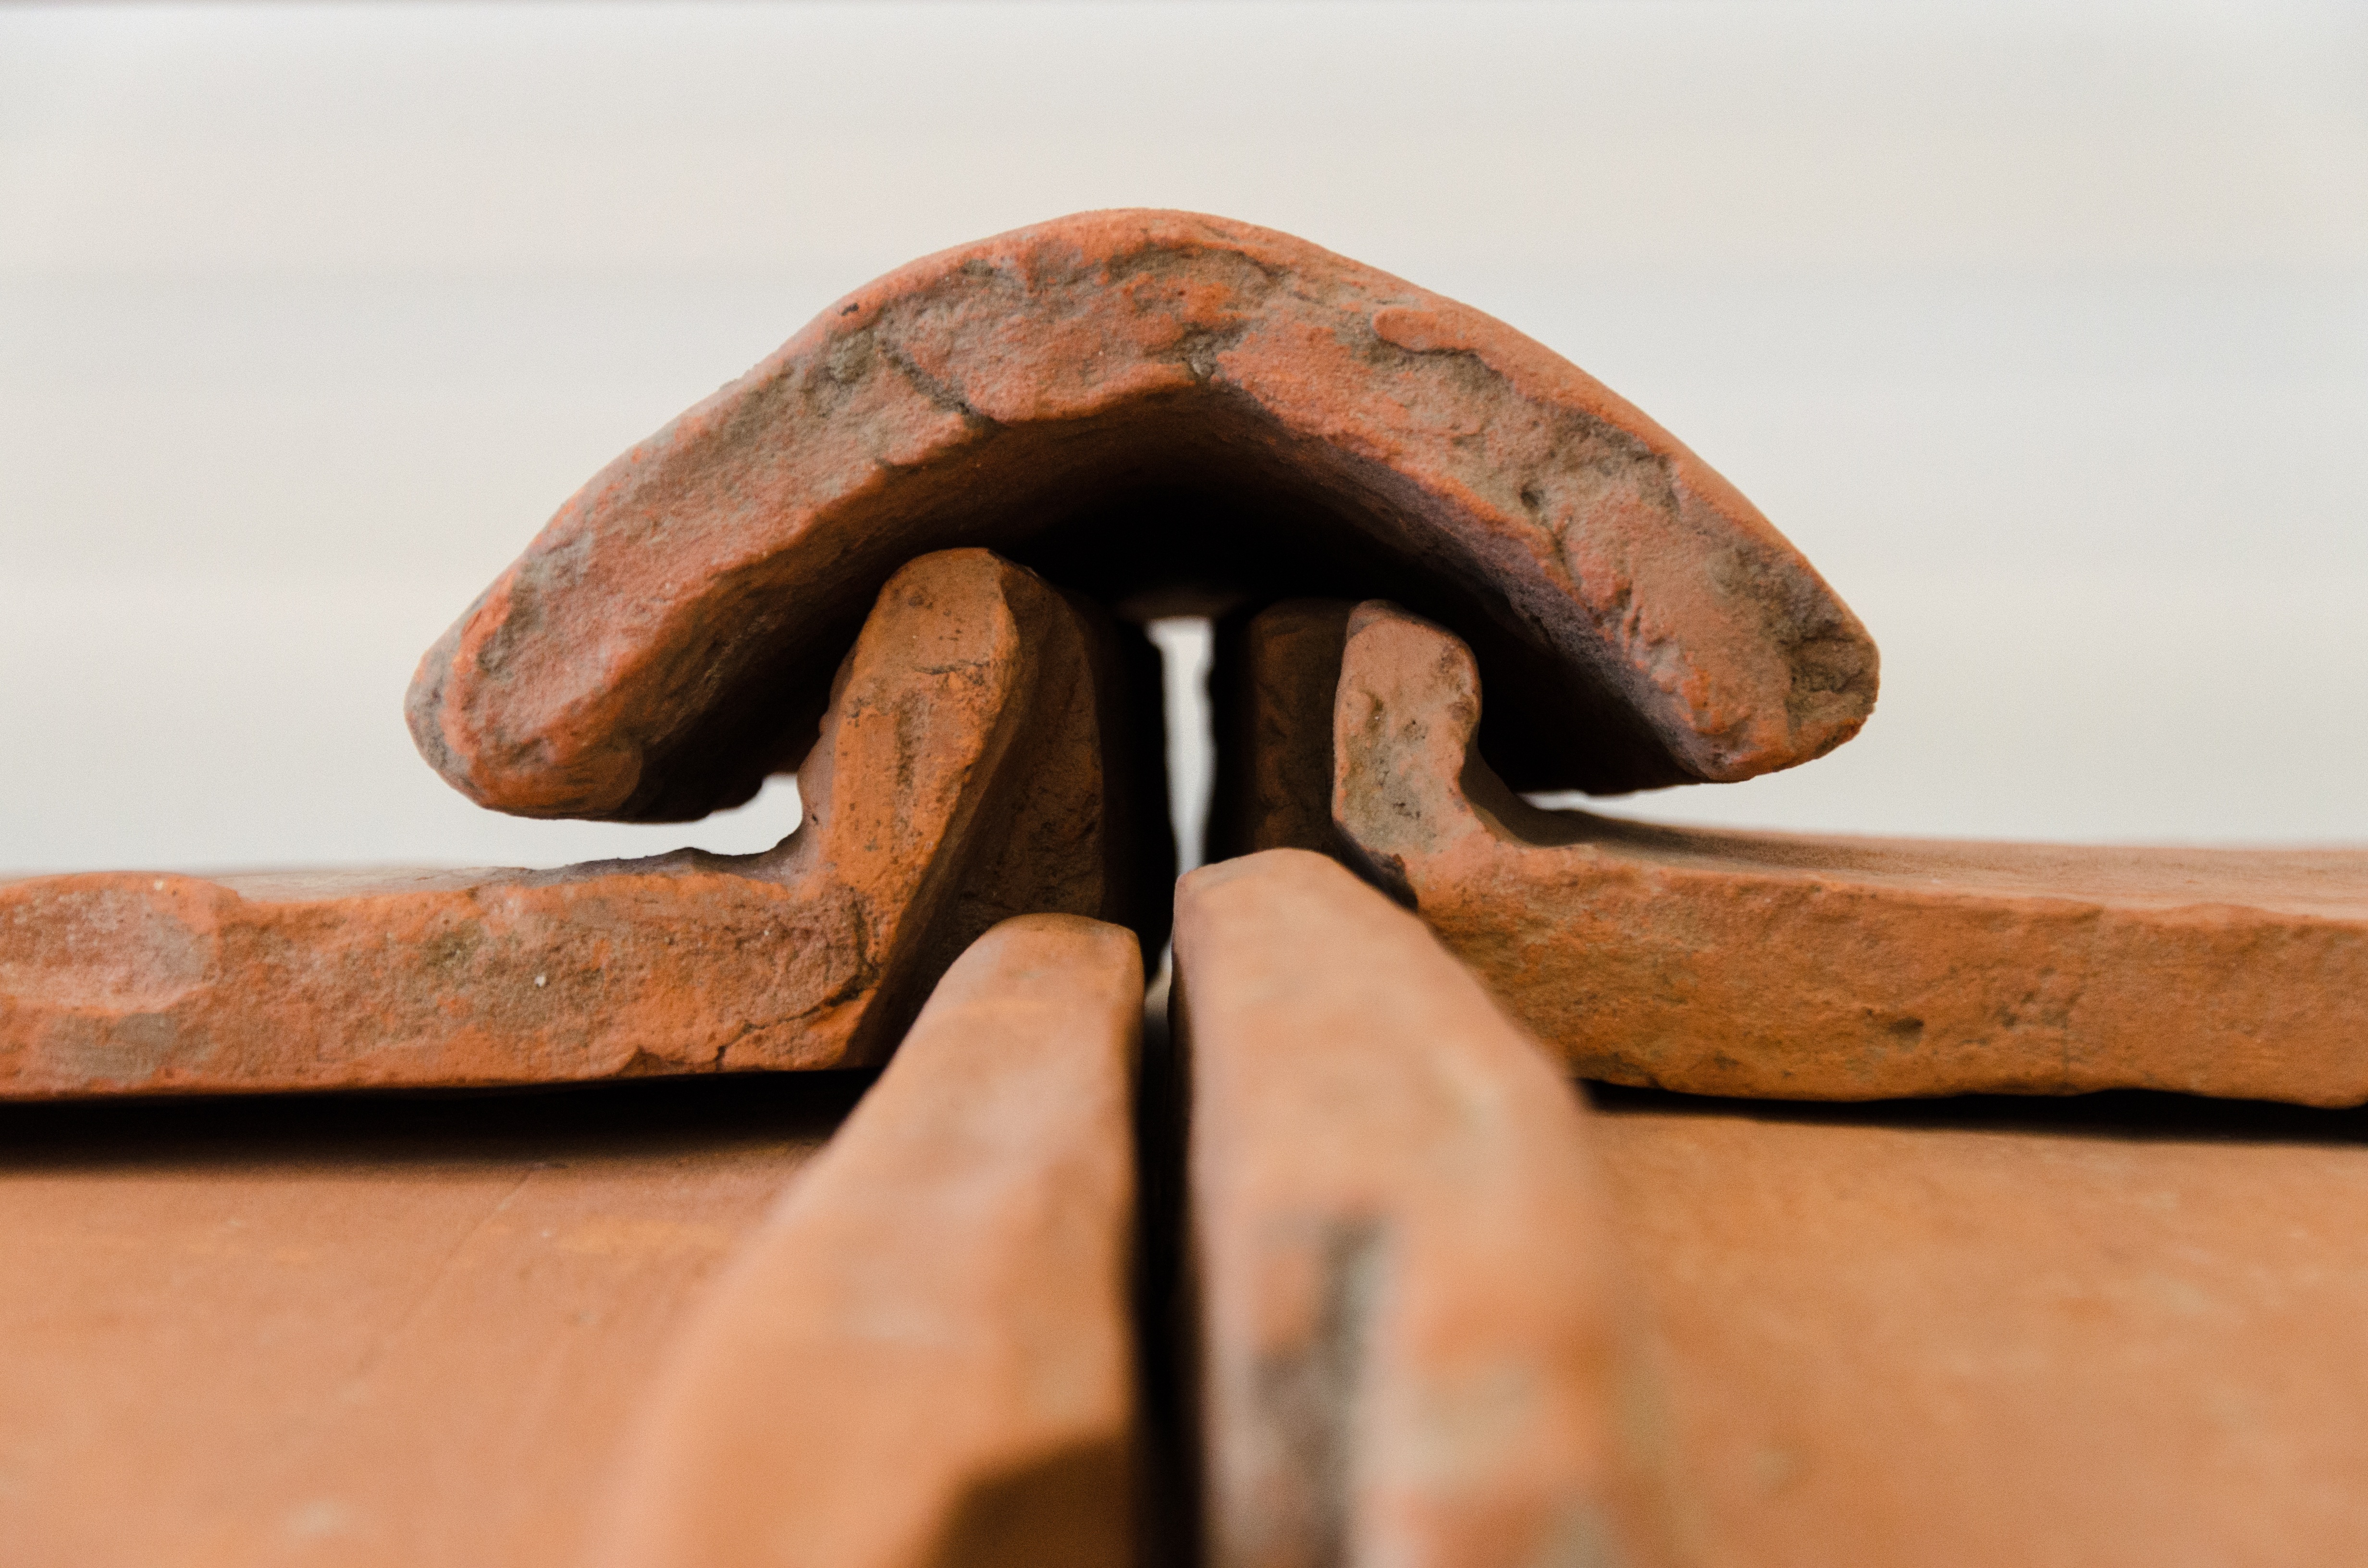
hand, wood, museum, material, close up, iron, carving, romans, roof tiles, macro photography, ancient times, nijmegen